Andrew O'Keefe

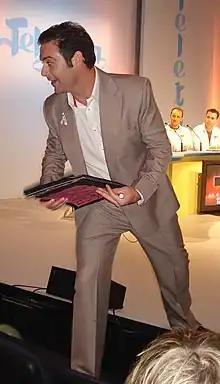
O'Keefe in 2006

Andrew Patrick O'Keefe is an Australian former television presenter and lawyer. He co-hosted the weekend edition of breakfast program "Weekend Sunrise" from 2005 until 2017 as well as the Australian versions of game shows "Deal or No Deal", and "The Chase Australia". In 2024, he was convicted of drug and domestic violence offences.